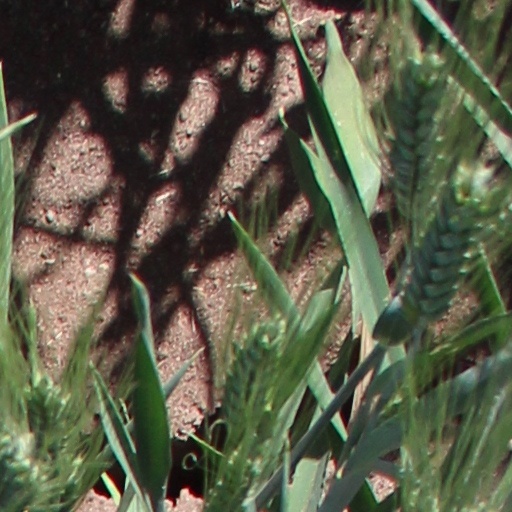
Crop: wheat